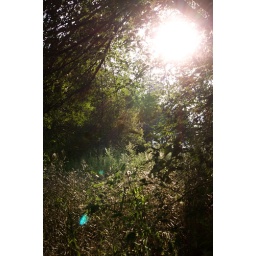
The tree branches frame the setting sun perfectly as the grasses and flowers glow in the rays of golden hour.